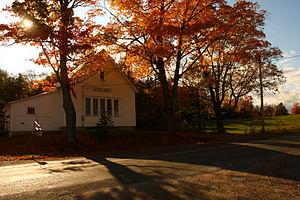
L'école Keswick Ridge Superior, à Keswick Ridge, au Nouveau-Brunswick.
Keswick Ridge est un village du comté d'York, à l'ouest de la province canadienne du Nouveau-Brunswick. Le village a le statut de DSL.